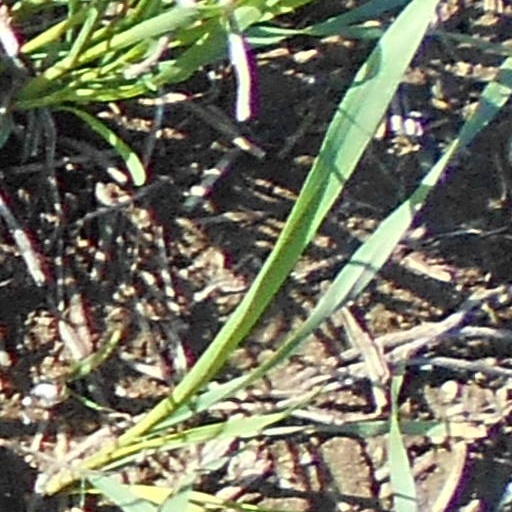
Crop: wheat